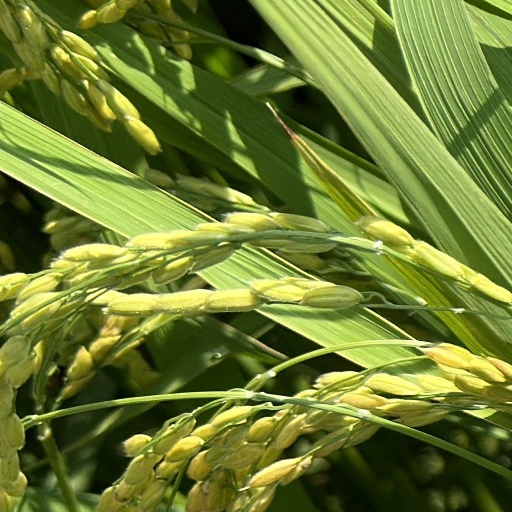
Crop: rice